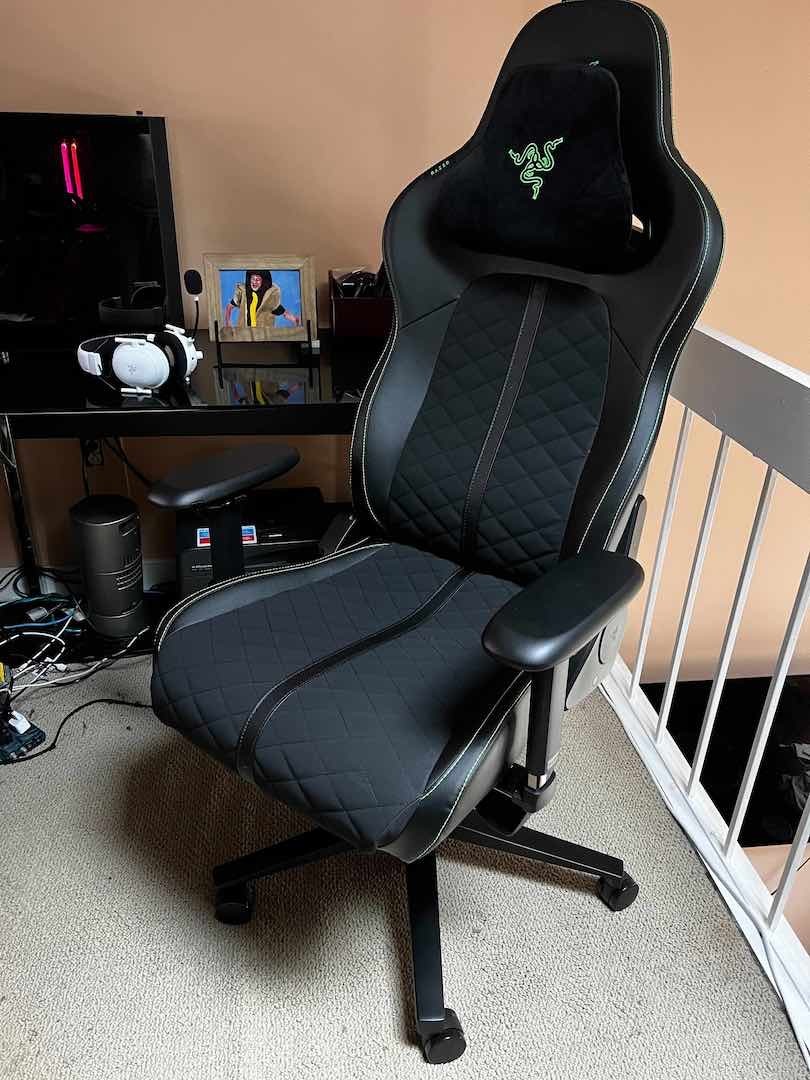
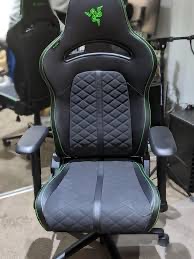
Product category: items_chair
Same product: yes